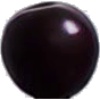
Label: cherry_wax_black